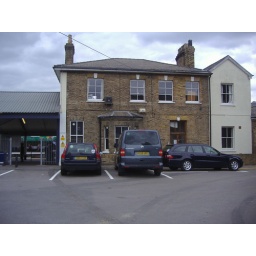
The new ticket office is on the bridge accessed by the main road unlike the old one here.